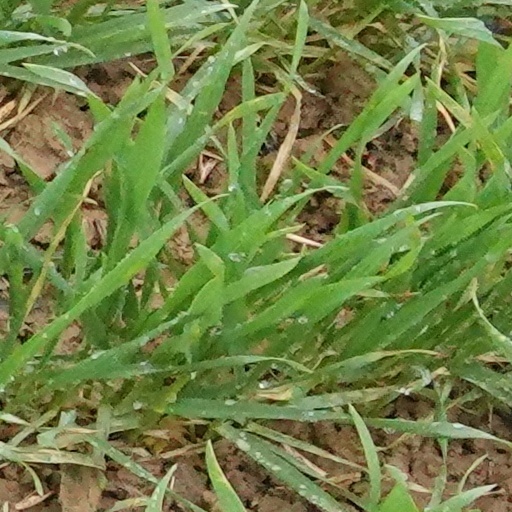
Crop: wheat